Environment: real
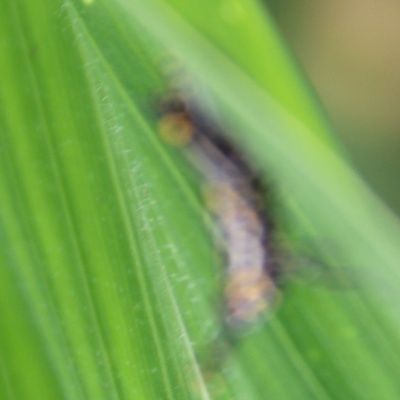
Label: fall_armyworm